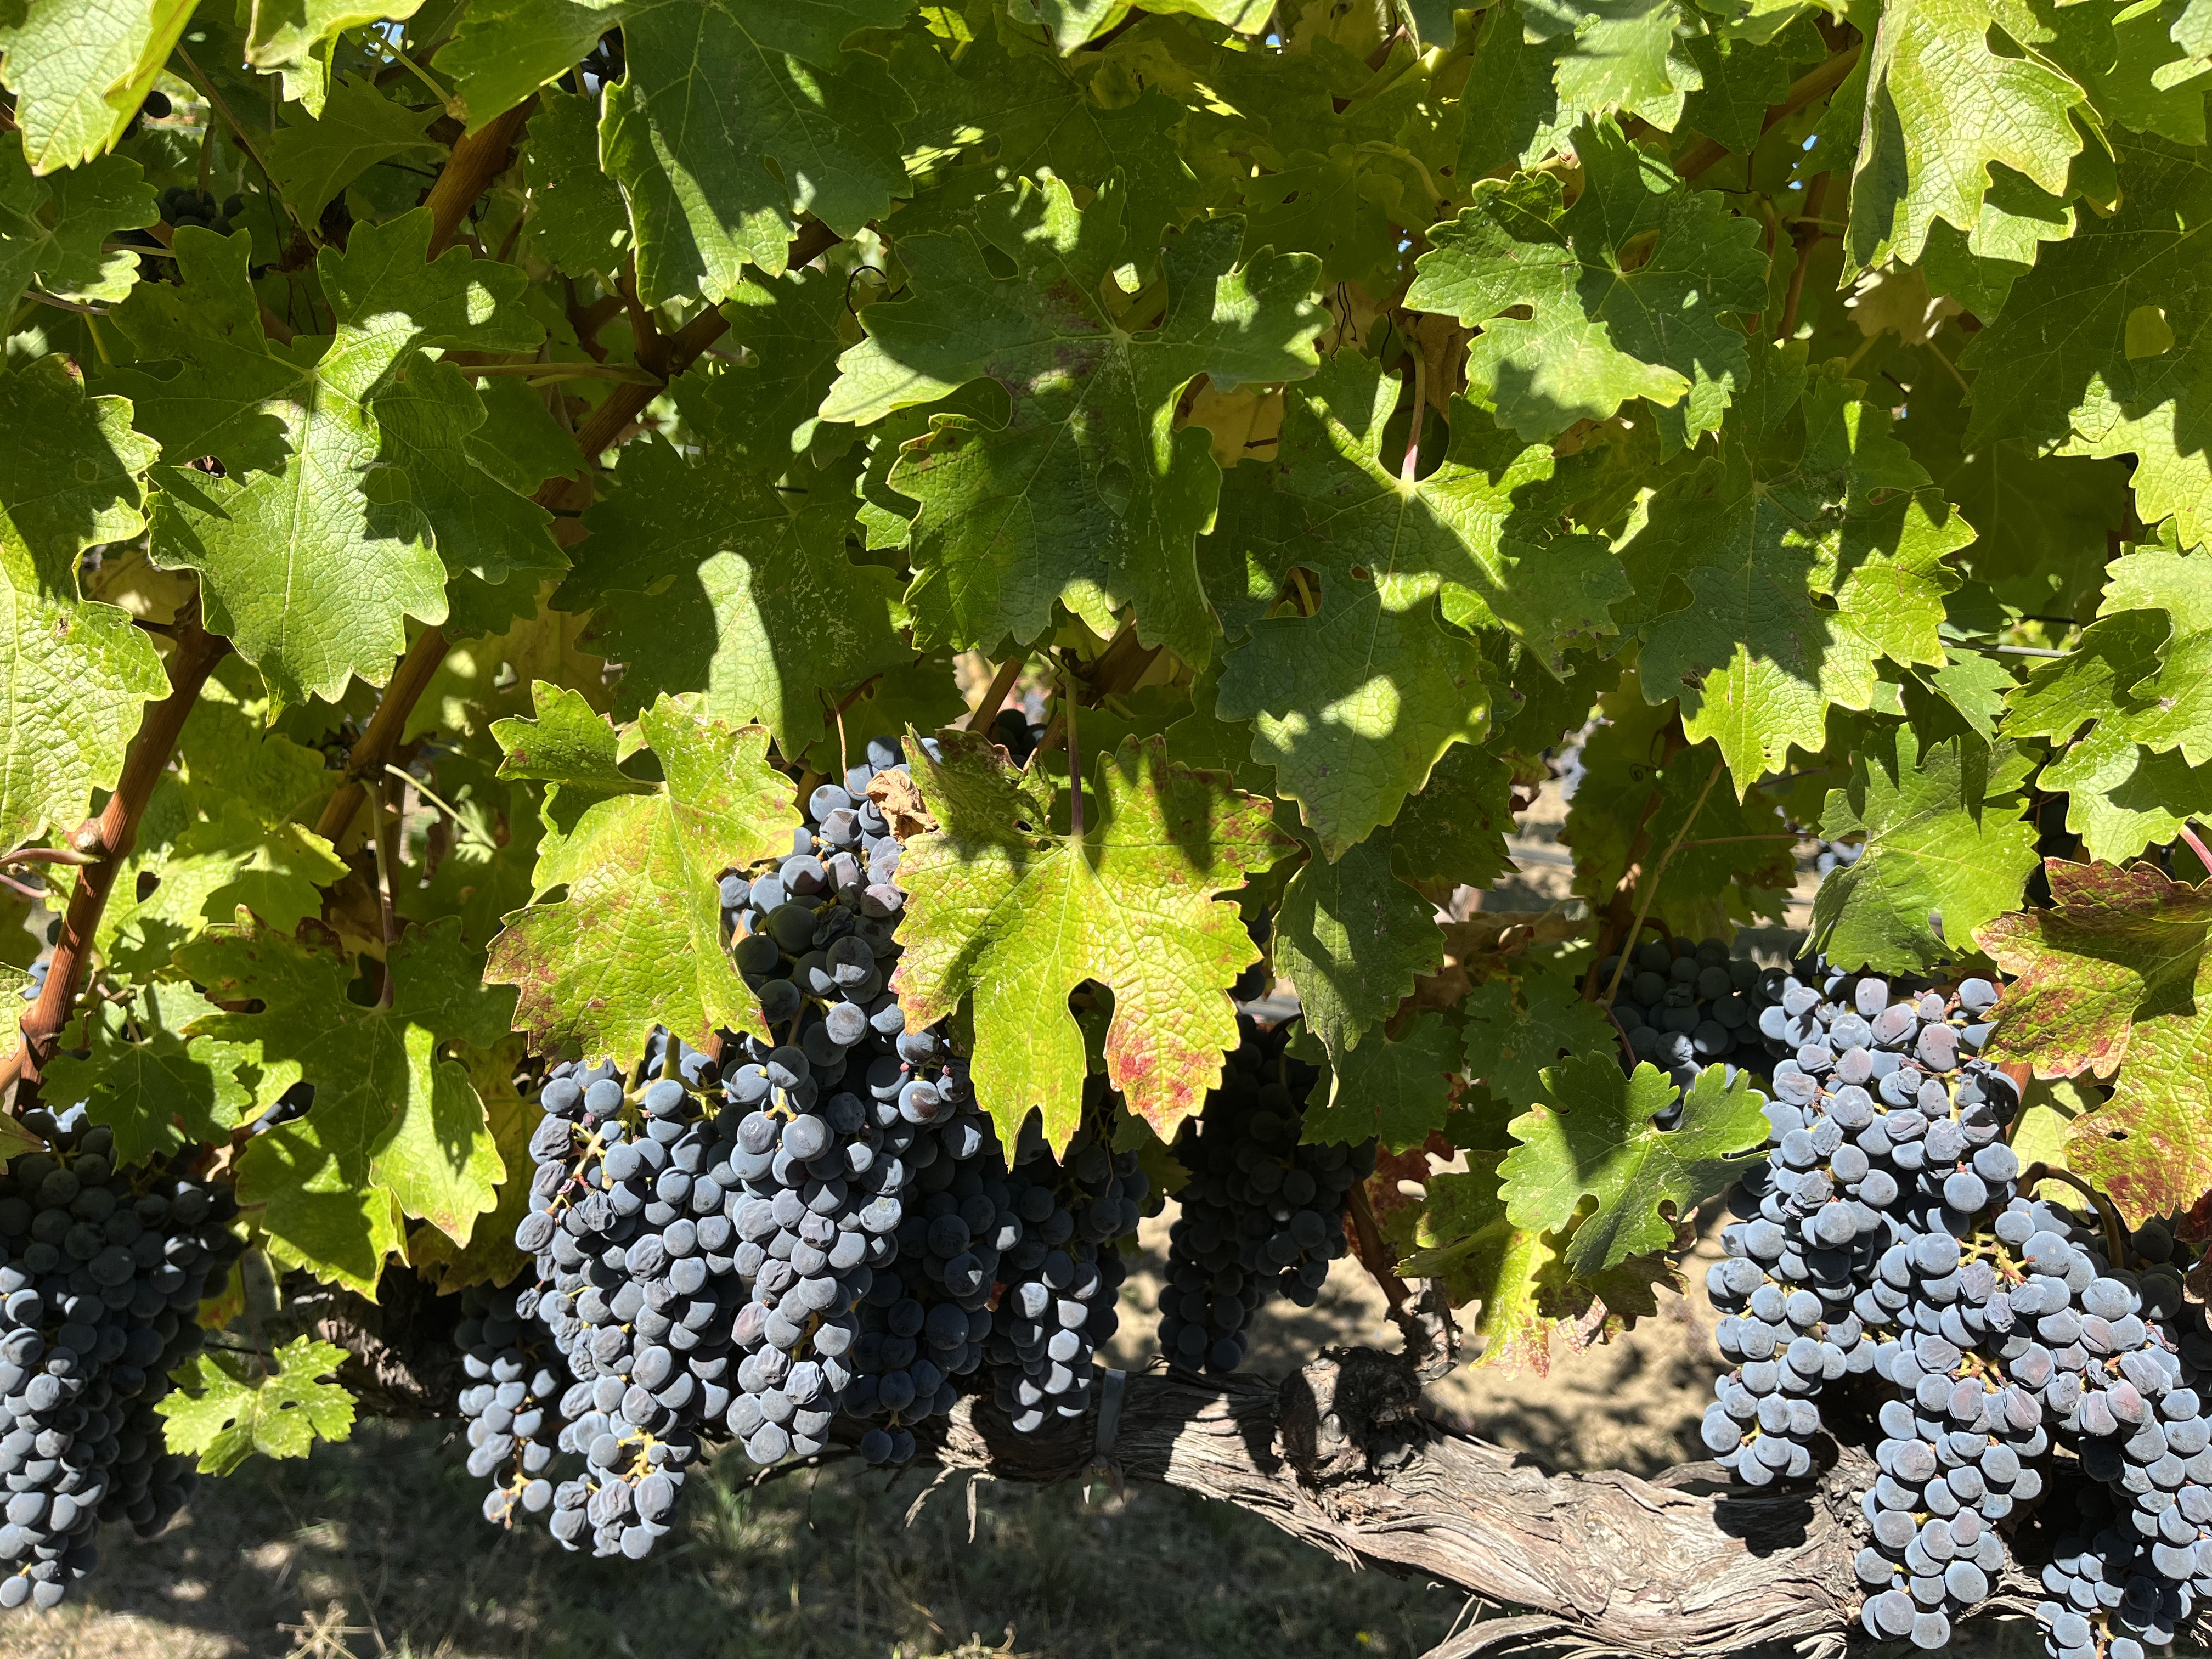
Label: Red Blotch